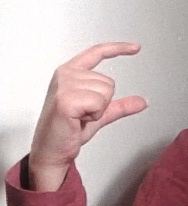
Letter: dal